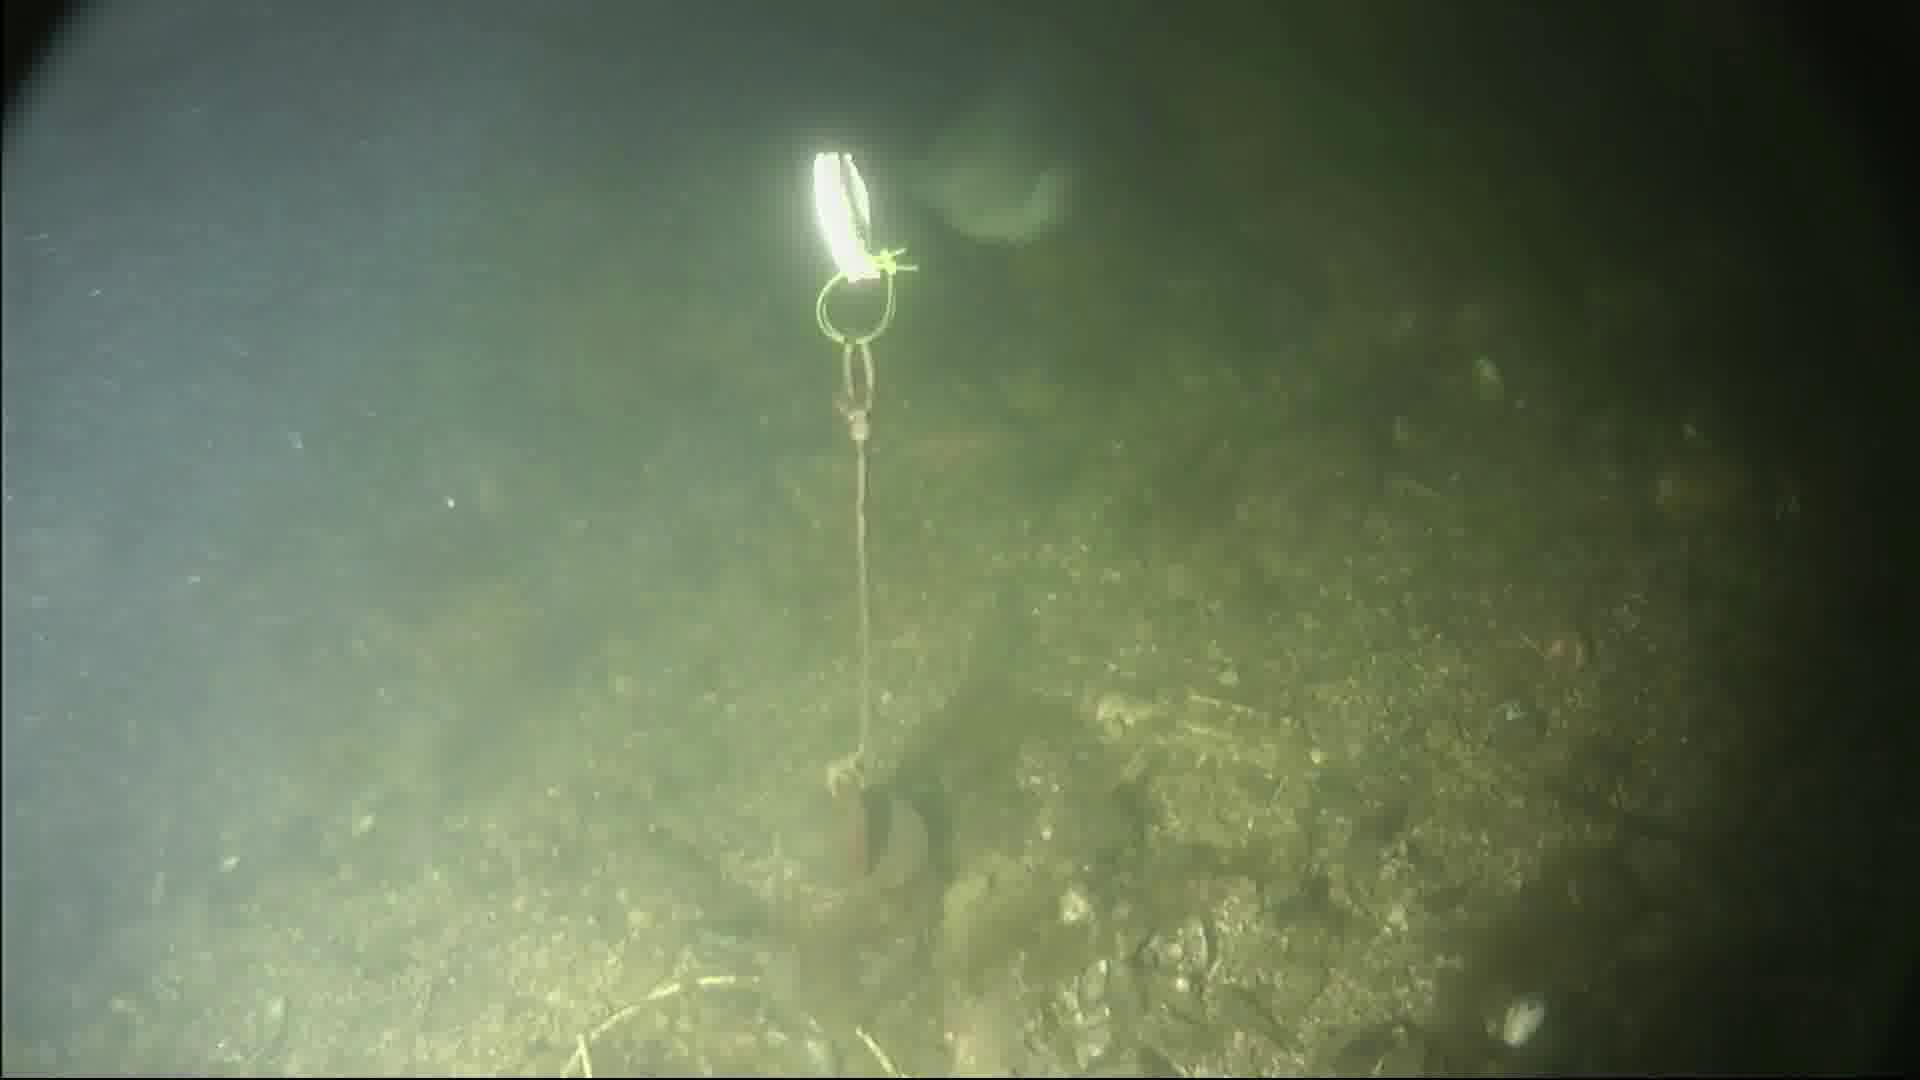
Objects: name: fish